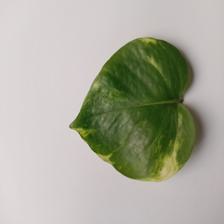
Label: Healthy